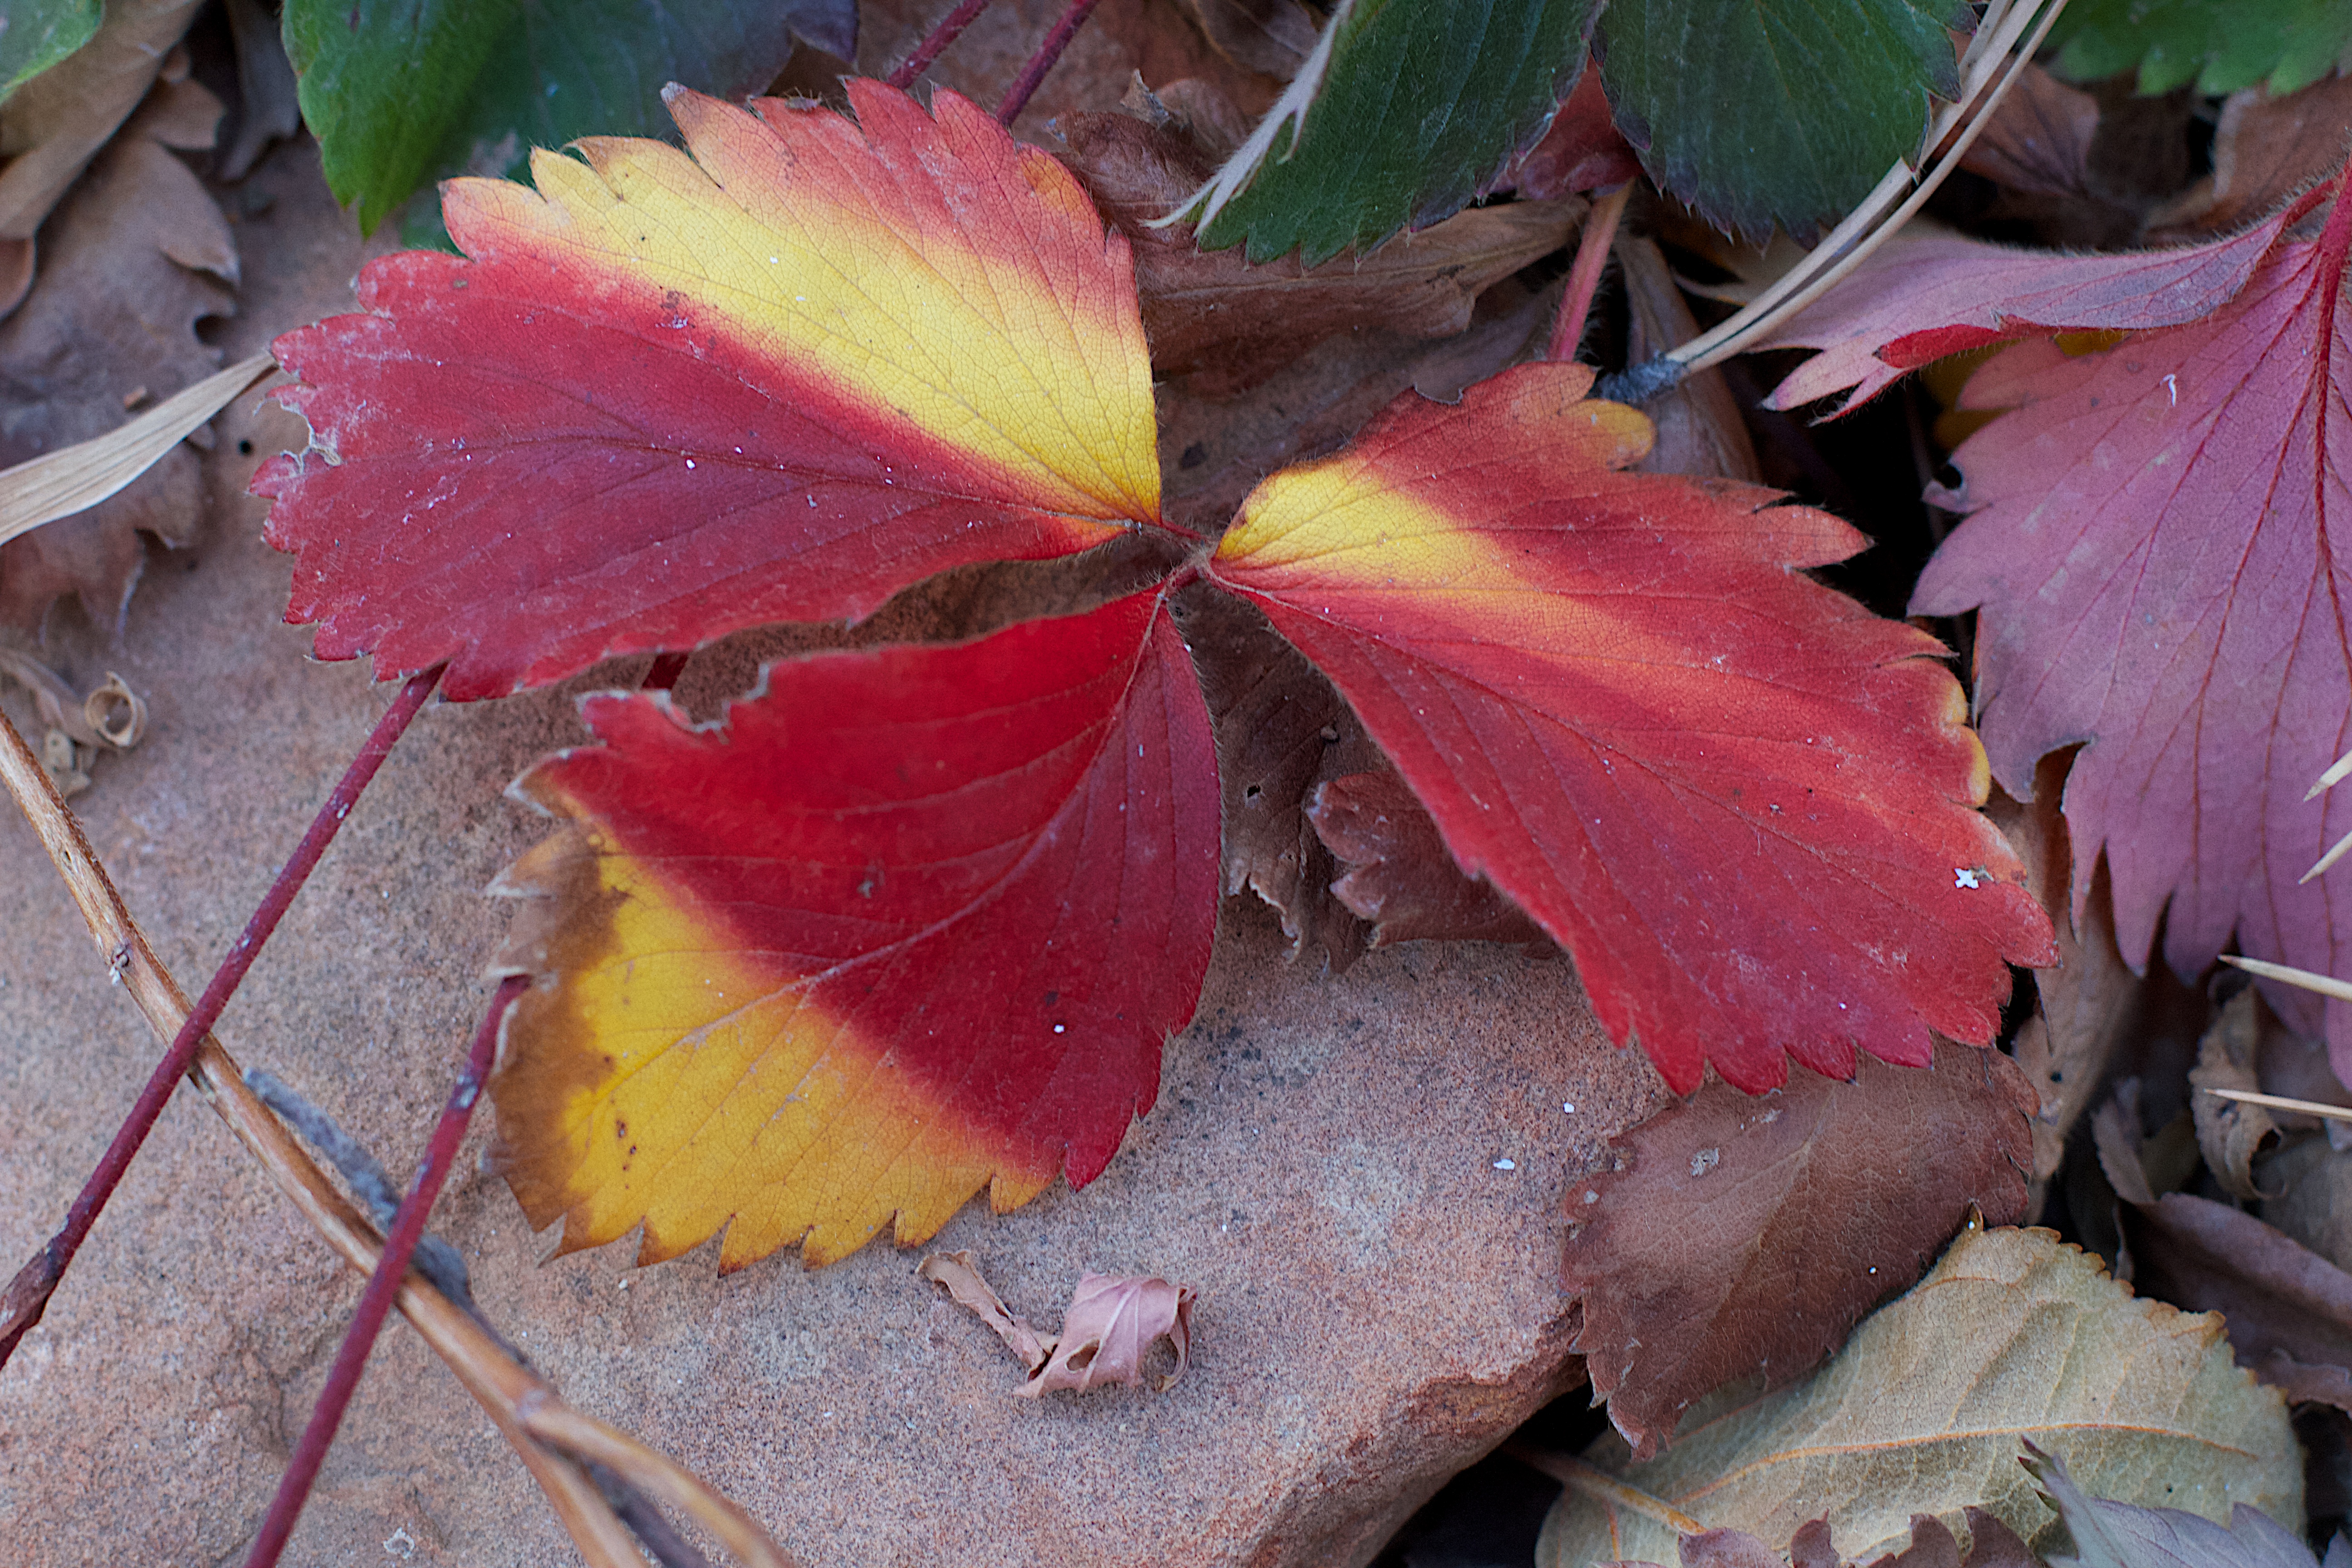
tree, plant, leaf, flower, petal, produce, autumn, botany, flora, season, cool image, macro photography, flowering plant, woody plant, land plant